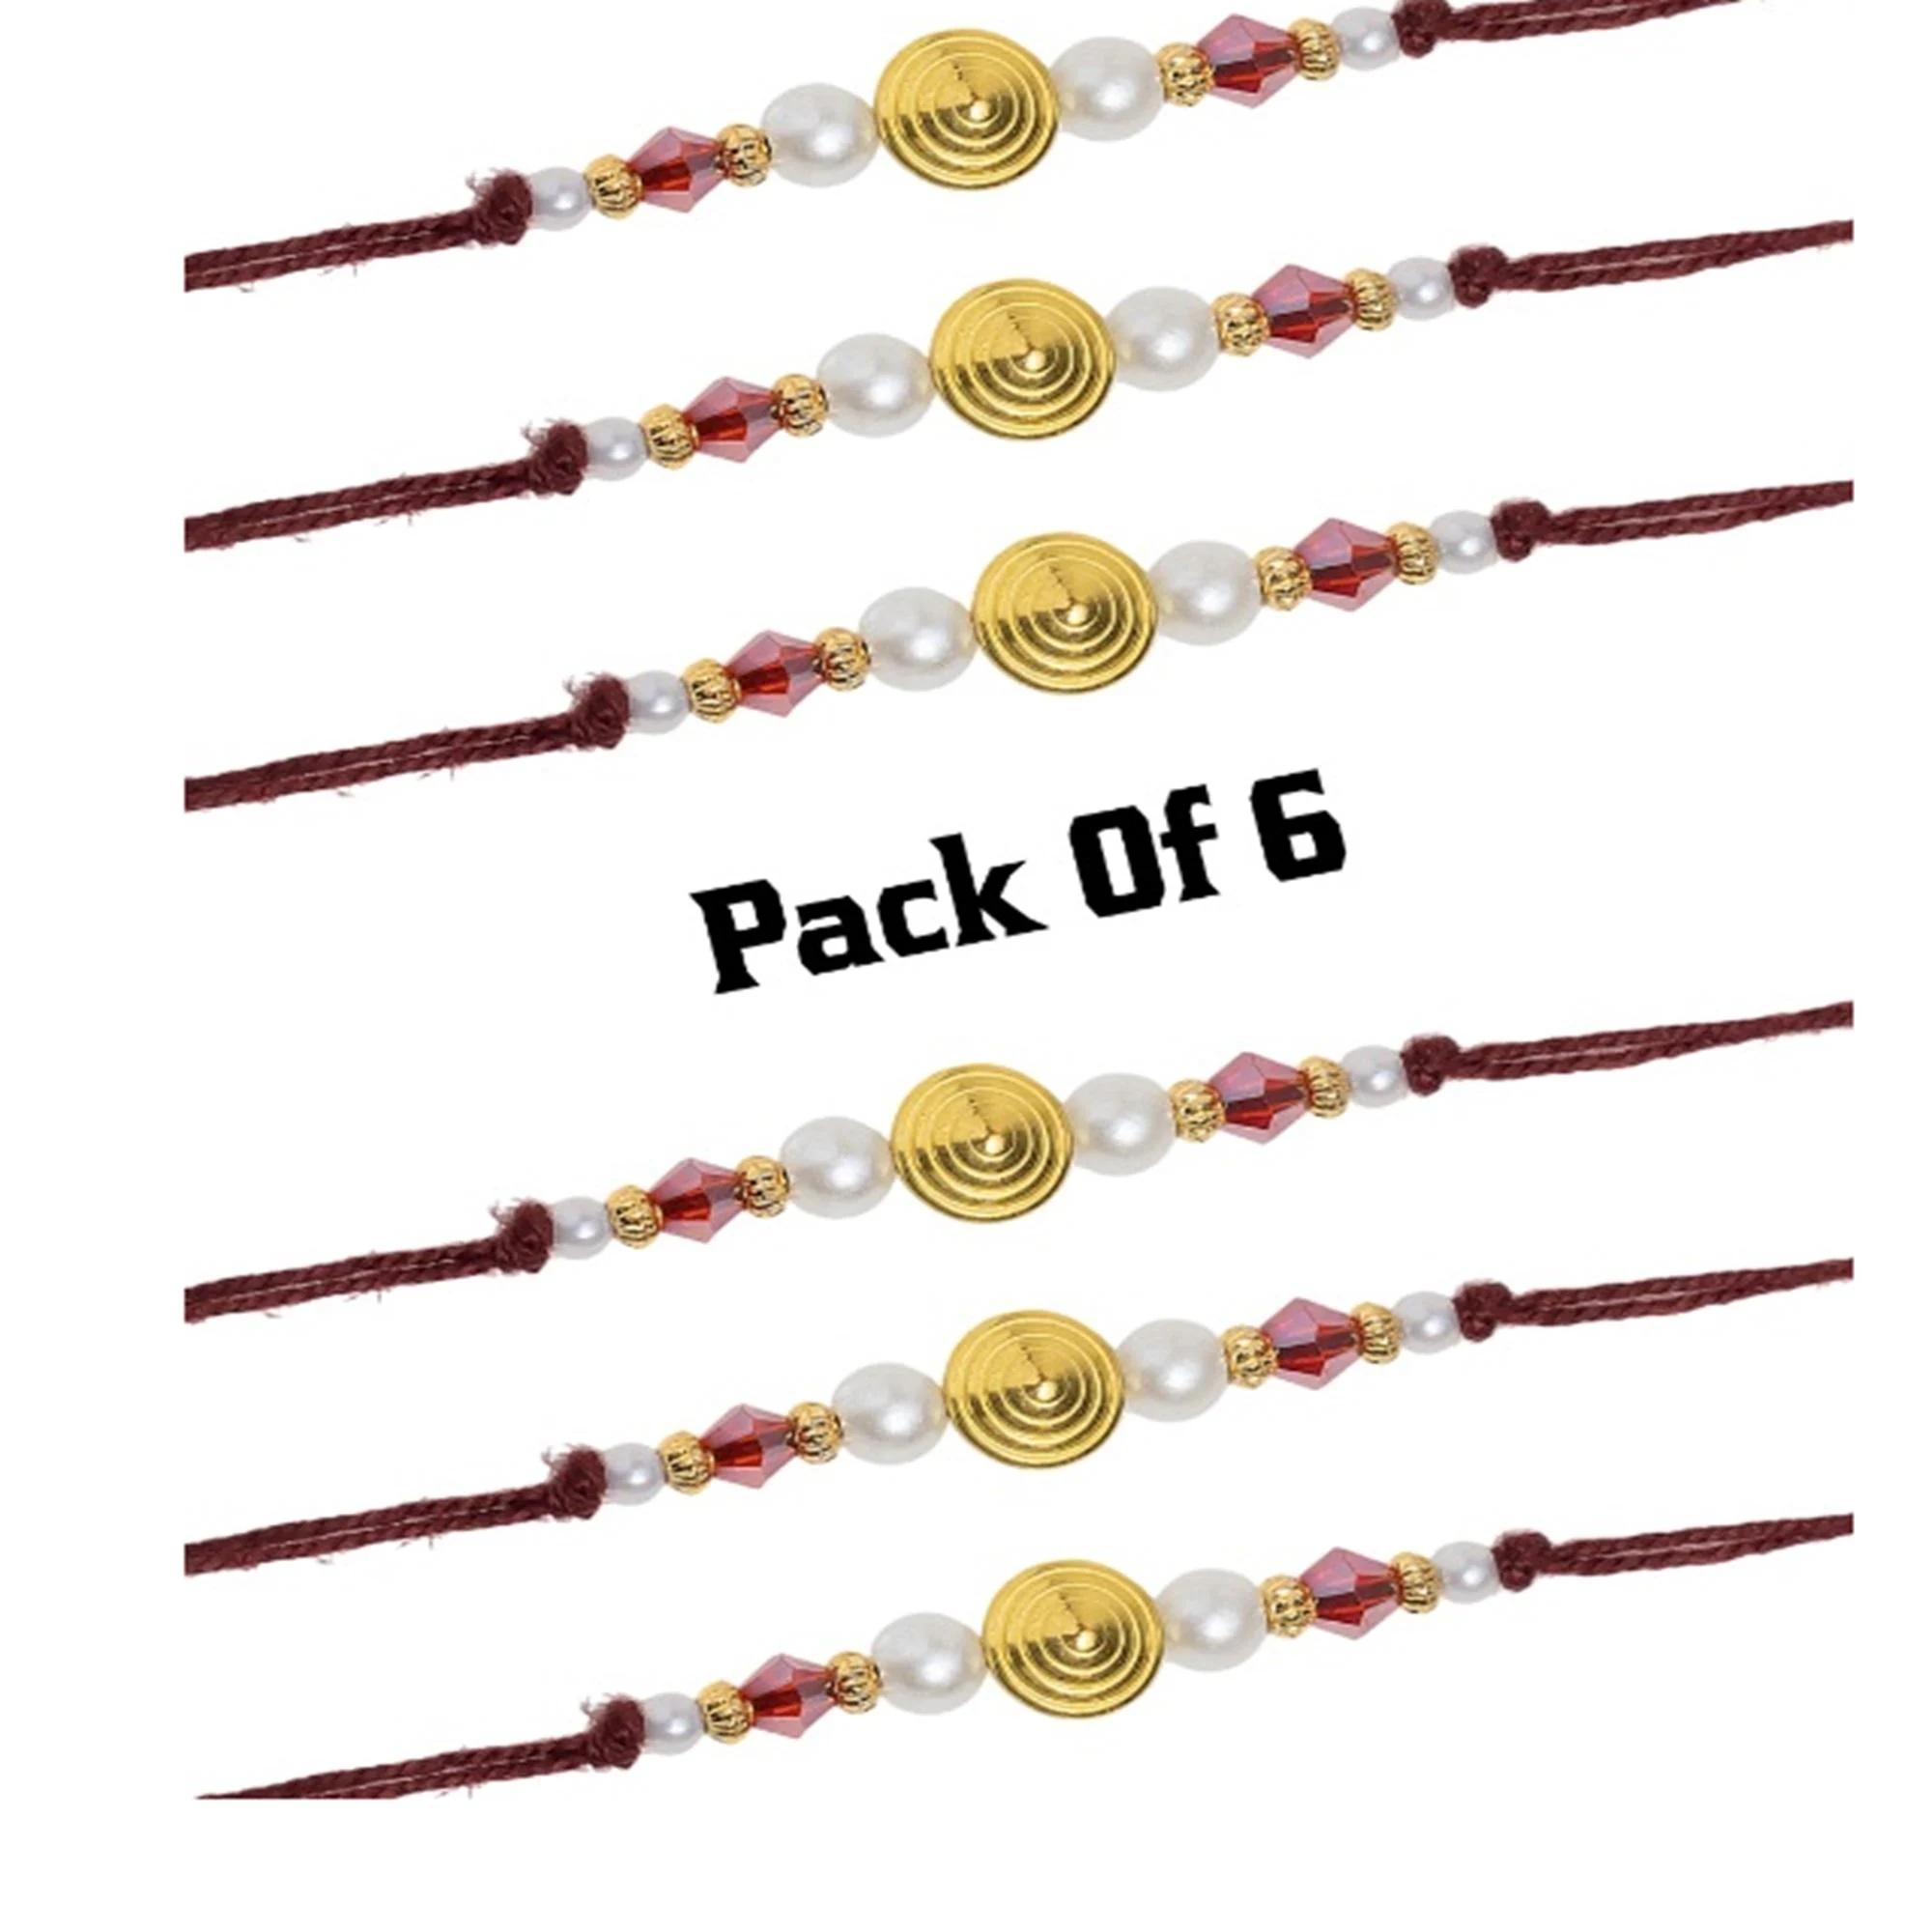
SIMRON Unique Golden Circle Design Rakhi for Brother Bhaiya Bhai Rakhi Bracelet| Brother Rakhi Set | Rakhi Gift for Brother | Kids Rakhi | Adults Rakhi | Rakhi Gift Pack of 6 Greeting Card Gift
Type: Rakhis
Brand: Simron
Price: Rs. 259
SIMRAN JEWELS Golden Circle Design RAKHI UNIQUE LOOK: Our exclusive collection has lovely handcrafted Rakhi to complement the creative and unique look. MADE IN INDIA: All our products are manufactured in India and are exclusively crafted to adorn your persona. Designer rakhi - a touch of modernity into the traditional and sacred thread of rakhi. The rakhi thread is introduced for the celebration of the festival of rakhi that is also known as Raksha Bandhan. Rakhi is the festival of expressing feelings of love. Thus what can be better than expressing it to your loving brother by bringing a designer rakhi for him this year. Gift your brother this wonderful and fabulous looking rakhi this Raksha Bandhan and express your love in the most amazing way.
Features: Send Love to Your Brother via Our Store acknowledge your love for Your Brother by sending this beautiful RAKHI with a Promise that your bond with him will grow stronger with each passing moment.,Vocal For Local | Made in India Handmade Rakhis - High Quality Material Used. The designer patterns in the aesthetic style with shimmering glimpse highlights the true beauty of this traditional thread,Special Rakhi For The very special occasion to celebrate the undying bond of love between a brother and a sister
Included: 6N-Rakhi-1N-Kumkum-&-Chawal,1N-Rakhi-Card